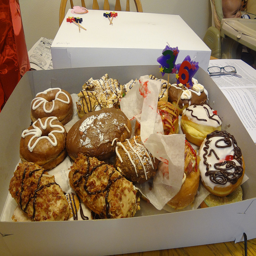
A box filled with donuts of different flavors.
A large box full of some assorted pastries
It looks like someone wanted donuts not cake for his 36th birthday.
A box of doughnuts are decorated oddly in a box.
A box of donuts some with frosting on top.